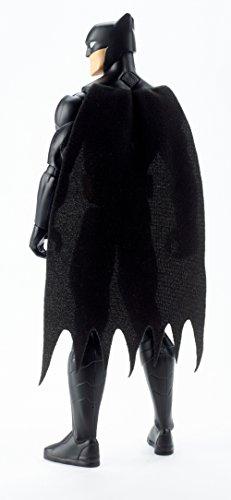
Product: DC Comics Justice League Action Stealth Shot Batman Figure
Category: Toys & Games | Toy Figures & Playsets | Action Figures
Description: New 12" Justice League Action Batman figure.
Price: $12.81
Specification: ProductDimensions:4x12x2inches|ItemWeight:6.1ounces|ShippingWeight:6.4ounces(Viewshippingratesandpolicies)|DomesticShipping:ItemcanbeshippedwithinU.S.|InternationalShipping:ThisitemcanbeshippedtoselectcountriesoutsideoftheU.S.LearnMore|ASIN:B01IKOZ6NS|Itemmodelnumber:DWM50|Manufacturerrecommendedage:36months-10years